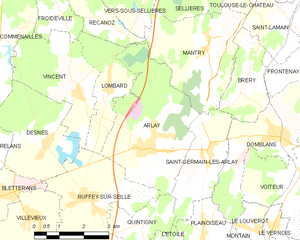
Arlay est une ancienne commune française située dans le département du Jura, en région Bourgogne-Franche-Comté.